Ernest Whitman

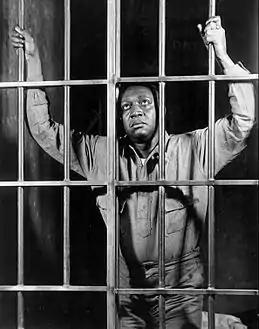
Whitman as Vincent Jackson in the Broadway play "The Last Mile" (1930)

Ernest Whitman (February 21, 1893 – August 5, 1954) was an American stage and screen actor. He was also billed in some Broadway plays as Ernest R. Whitman.